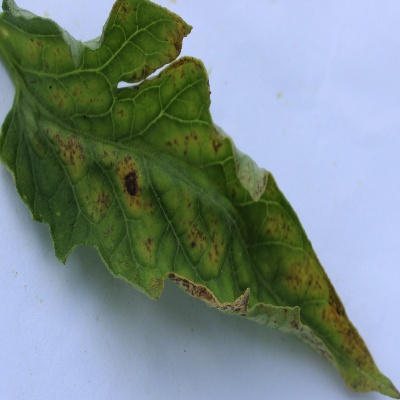
Crop: Tomato
Condition: leaf curl